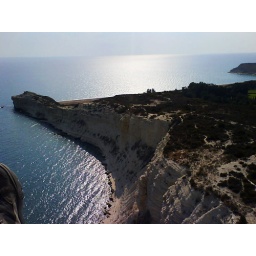
Tunnel beach is so called because it is accessed by car by driving through a tunnel.